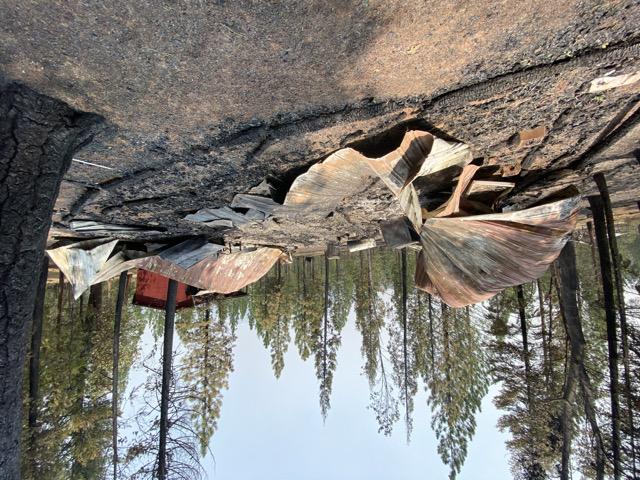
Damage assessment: destroyed